Split and pool synthesis

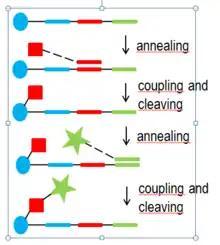
Scheme of a stepwise templated synthesis. Circle, square, star are BBs, color rectangles are codes of BBs

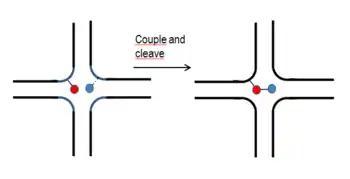
Coupling in yocto-reactor

In the synthesis of DNA templated combinatorial libraries, the ability of the DNA double helix to direct region-specific chemical reactions is harnessed by Gartner et al. The DNA- linked reagents are kept in close proximity. This is equivalent to the virtual increase of local concentration that is nearly constant within a distance of 30 nucleotides. The proximity effect helps reactions to proceed.